John George Adair

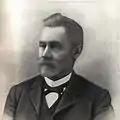
John George Adair

John George Adair (3 March 1823– 4 May, 1885), sometimes known as Jack Adair, born in County Laois, Ireland, was a Scots-Irish businessman and landowner, financier of JA Ranch in the Texas Panhandle.